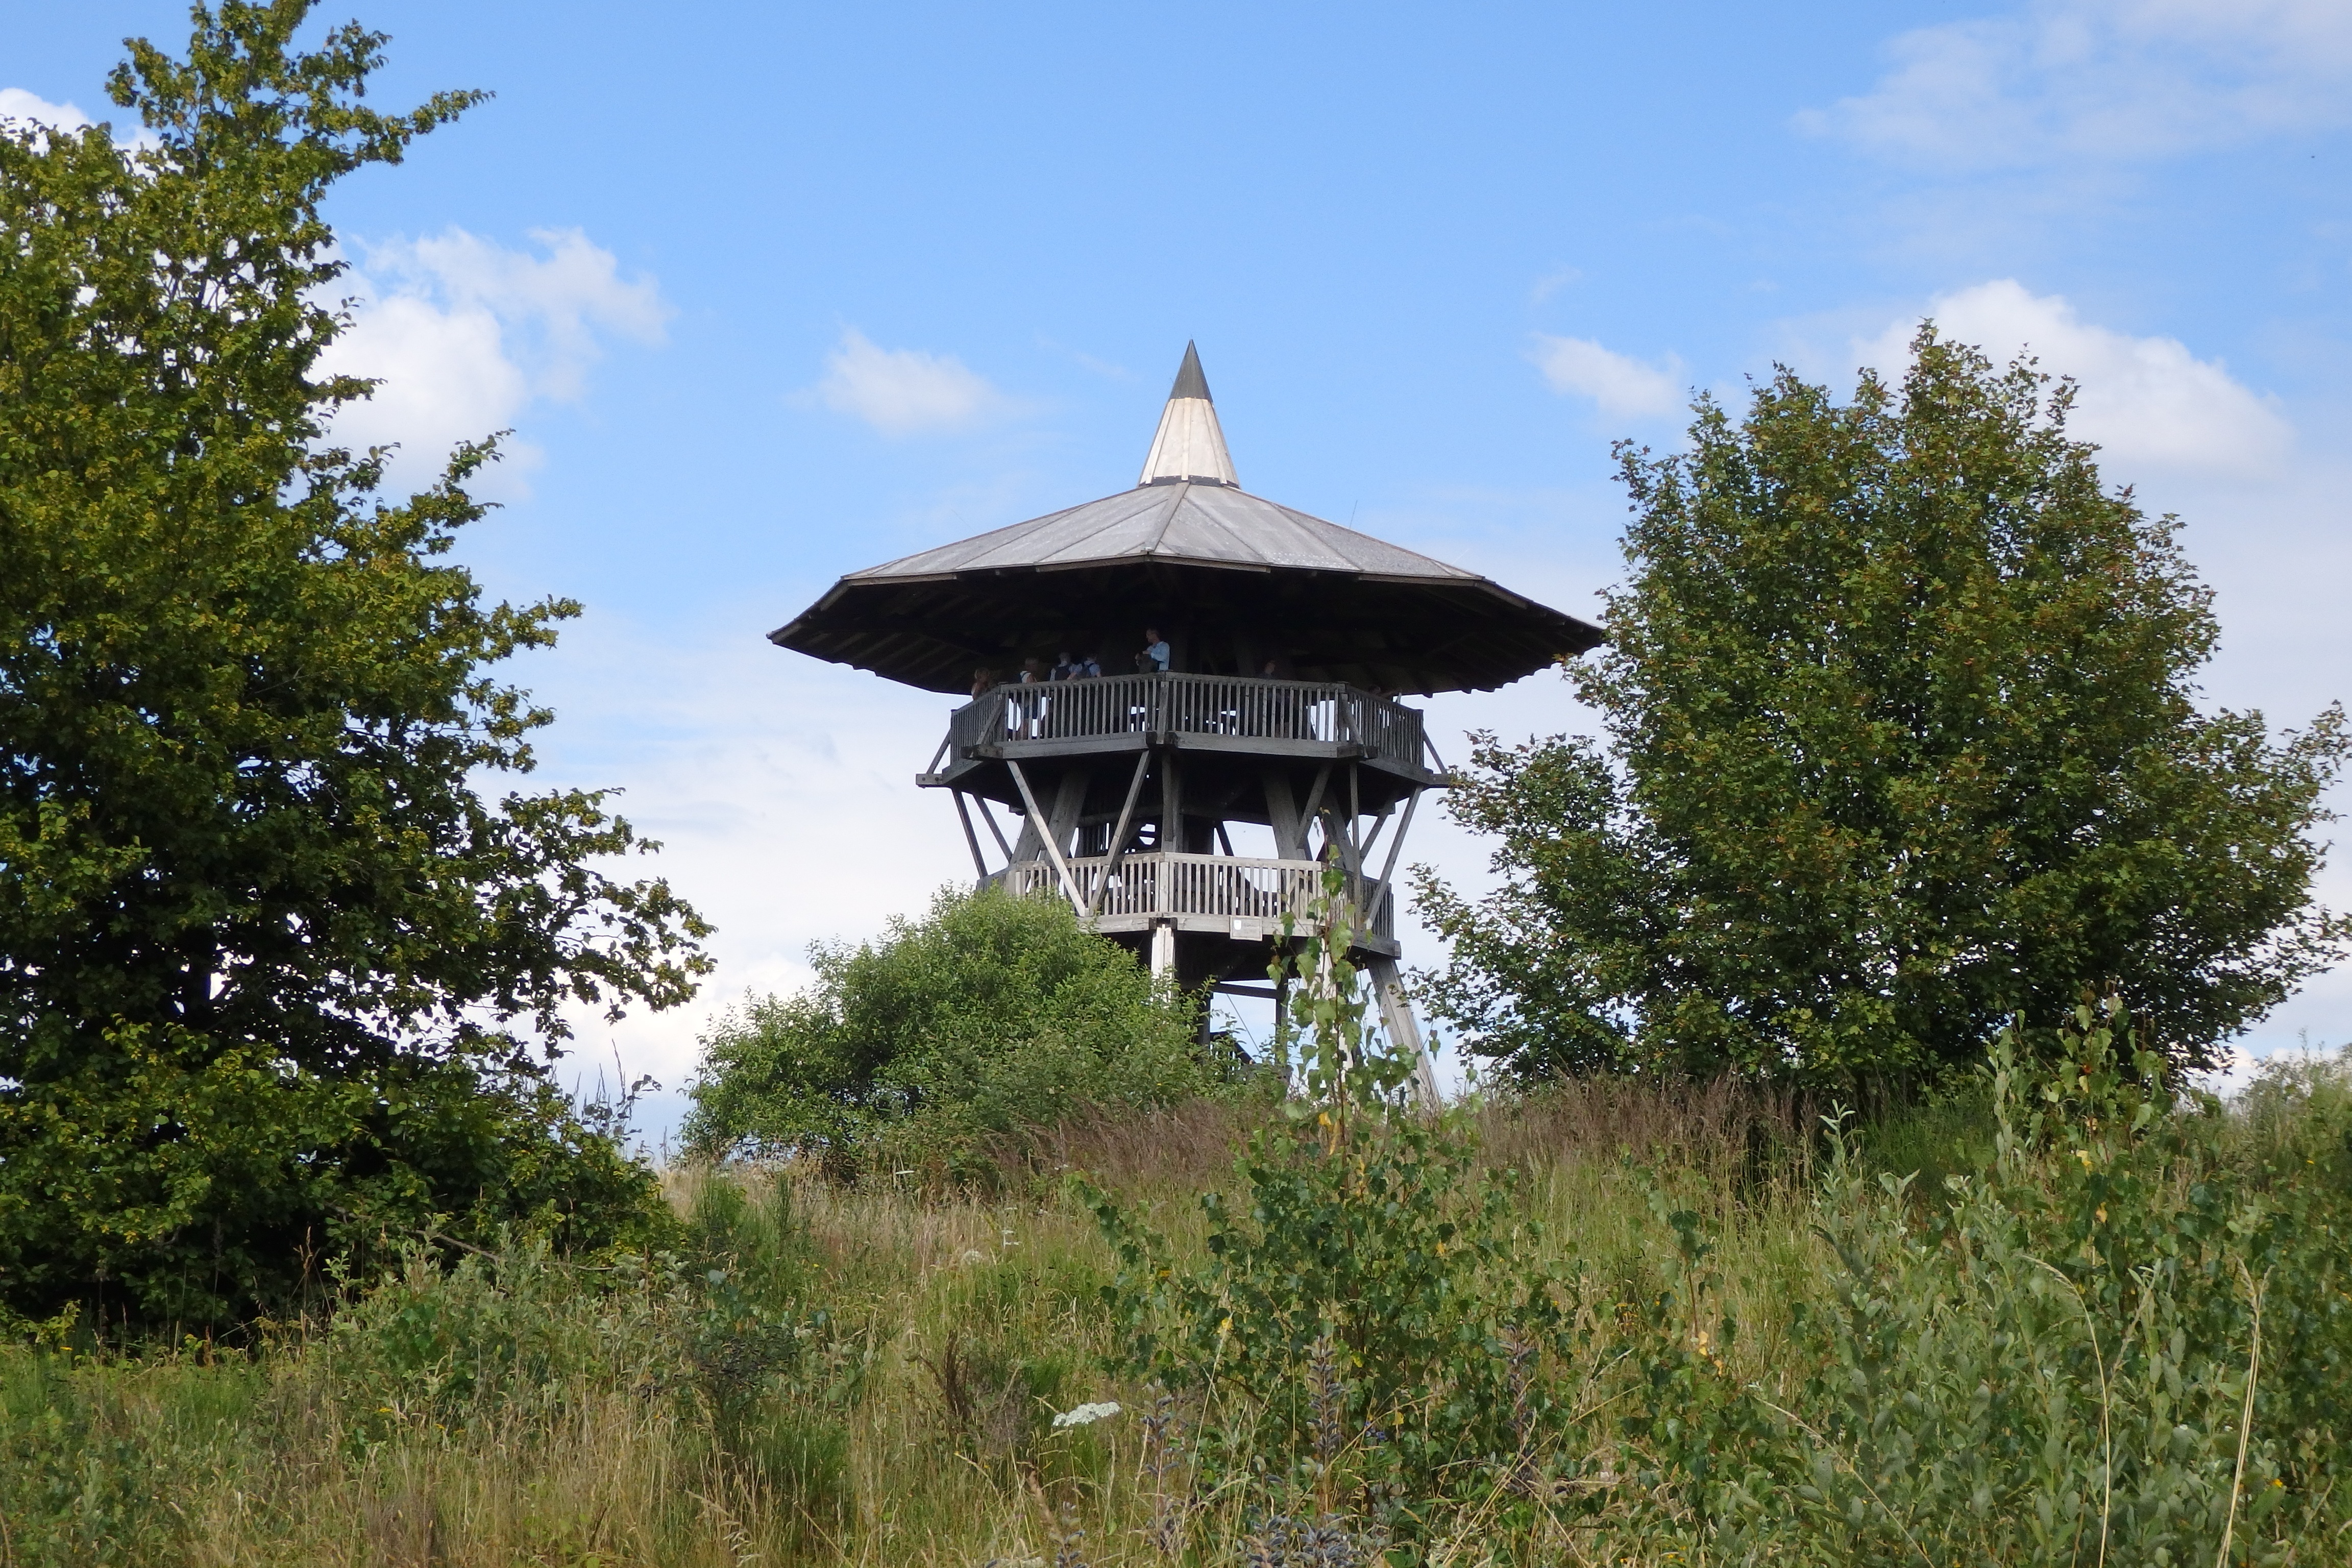
tree, nature, hiking, trees, viewpoint, rural area, preu ischer velmerstot